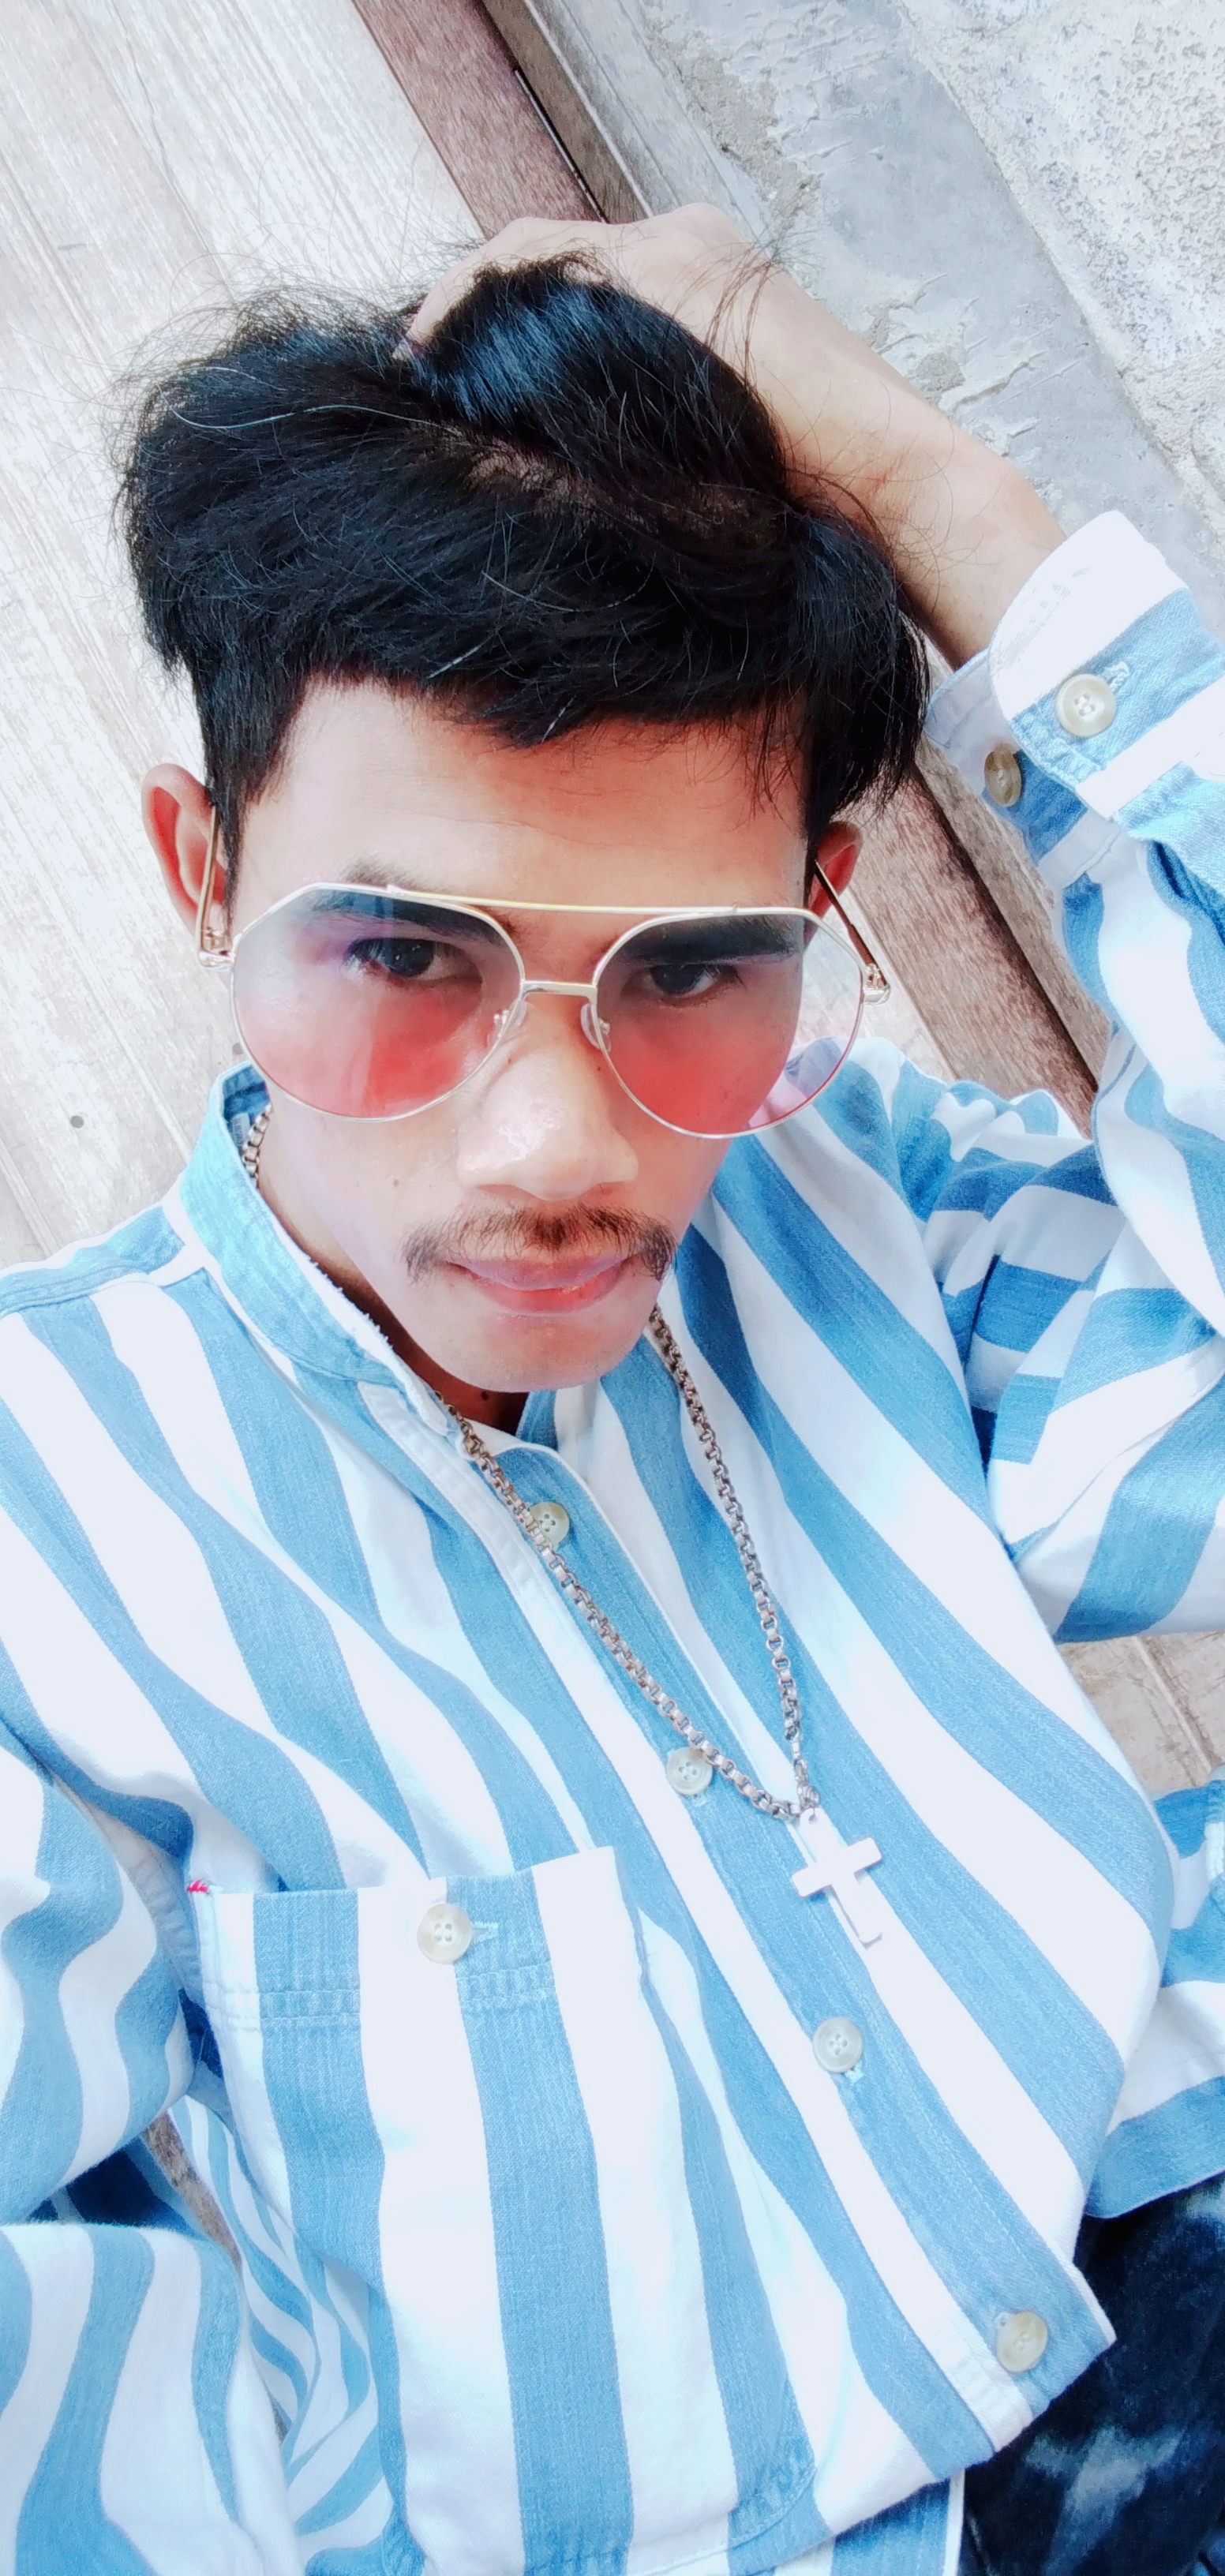
boy, eyewear, face, cool, glasses, eyebrow, forehead, nose, chin, turquoise, sunglasses, vision care, eye, black hair, lip, smile